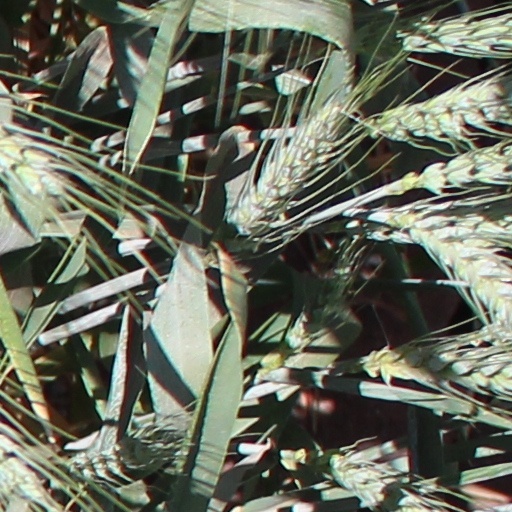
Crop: wheat